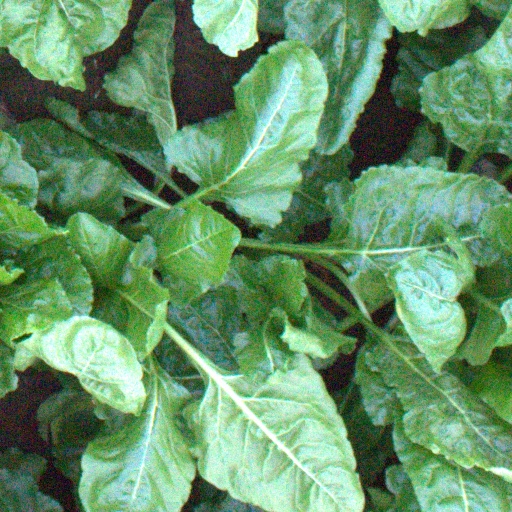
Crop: sugar beet